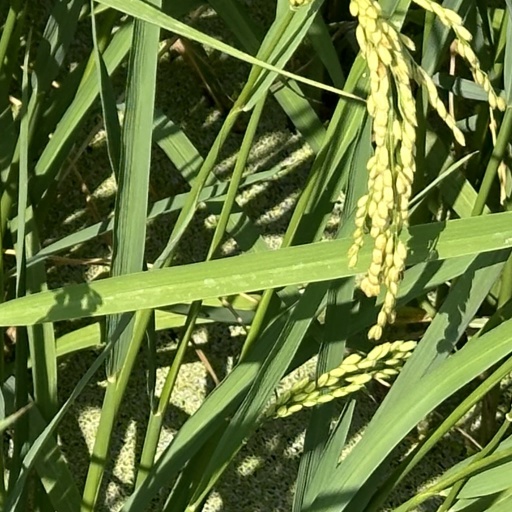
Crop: rice